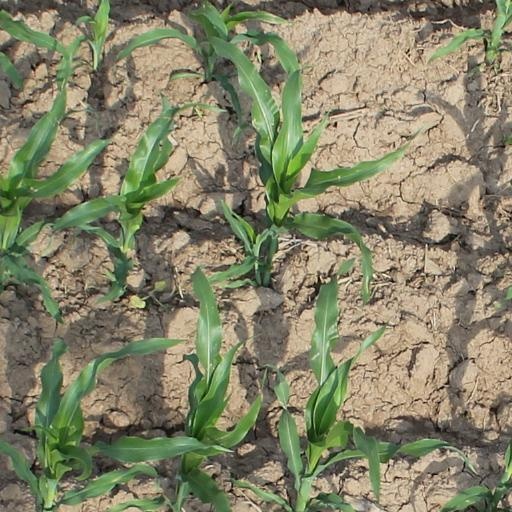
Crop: maize; corn